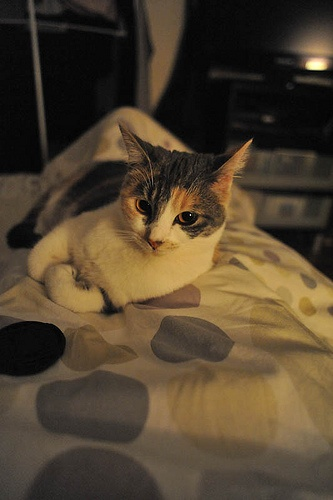
A large cat laying on top of a bed next to a piece of luggage.
A cat is laying on top of a blanket.
A cat is laying quietly on a bed.
A grey, white, and orange cat is laying on a bed.
A cat sitting on a bed relaxing.